Sam Stoller

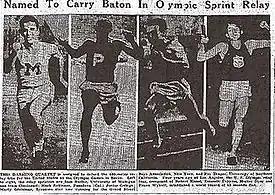
Newspaper announcement in July 1936 that Stoller "(far left)" and Glickman have qualified for the 4 x 100 relay team

On the morning that the 4 x 100 relay competition began, U.S. track coach Lawson Robertson called a meeting and informed Stoller and Glickman that they had been pulled from the event and that they would be replaced by Owens and Ralph Metcalfe. Glickman later recalled that all the sprinters were called into a special meeting by Robertson and his assistant, Dean Cromwell. "We were informed by the coaches that the Germans were hiding their best sprinters to make an all-out effort to win the 400-meter relay, and consequently, Jesse Owens and Ralph Metcalfe were to replace Stoller and me." Stoller was completely stunned and did not say a word at the meeting. Glickman responded by immediately questioning the premise, challenging Robertson by asserting "Coach, you can't hide world-class sprinters." Jesse Owens spoke in favor of letting Stoller and Glickman run, saying, "Coach, I've won my 3 gold medals. I'm tired. I've had it. Let Marty and Sam run, they deserve it." When Owens spoke, assistant coach Cromwell told him, "You'll do as you're told."